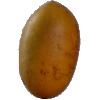
Label: Cucumber Ripe 2